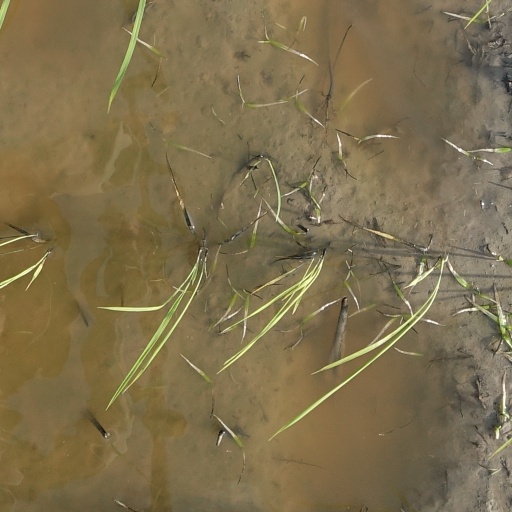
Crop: rice